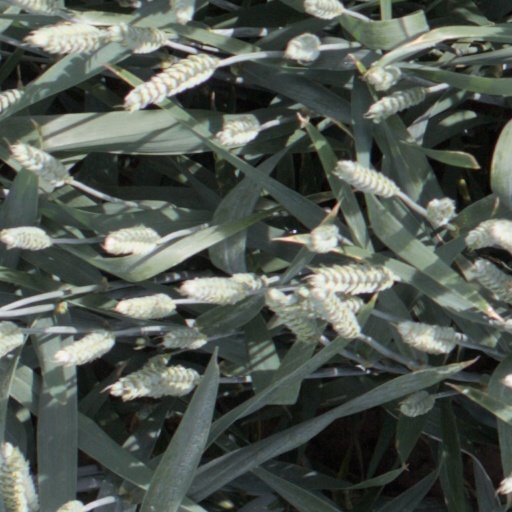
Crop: wheat